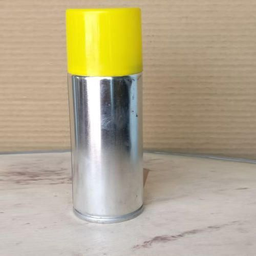
Label: metal